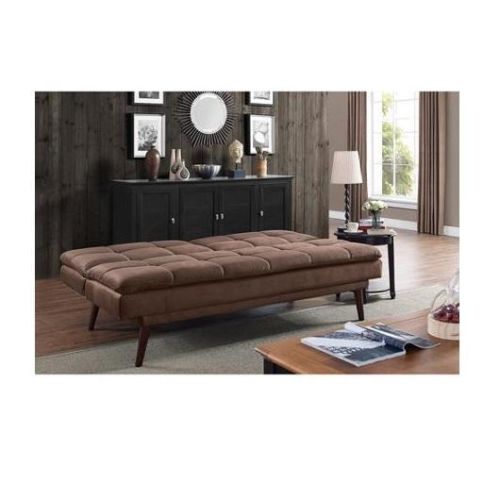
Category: sofa